Harlan Watson

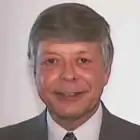
2008 portrait

Harlan L. Watson is an American congressional staffer on the House Science, Space and Technology Committee.